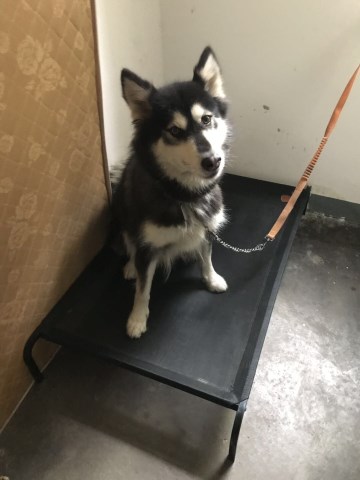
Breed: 1324-n000004-malamute